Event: Nepal Earthquake
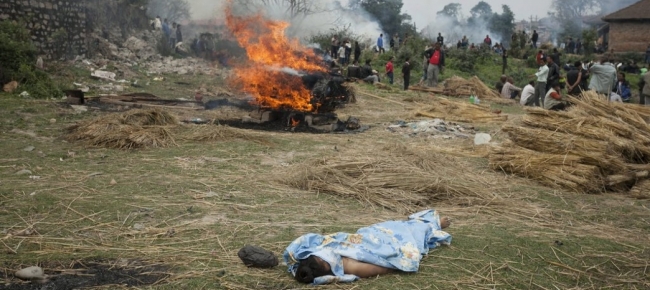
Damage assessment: damage